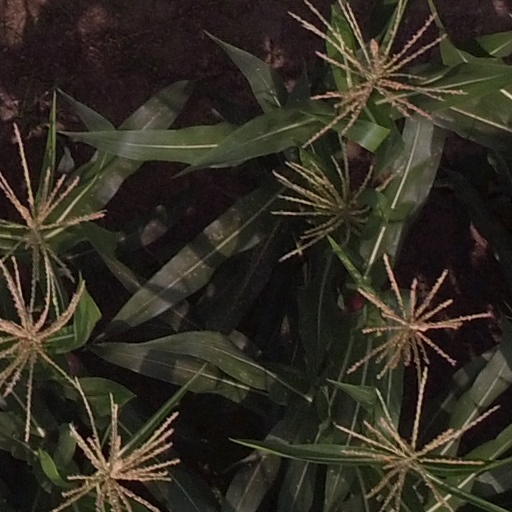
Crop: maize; corn